Albany, Western Australia

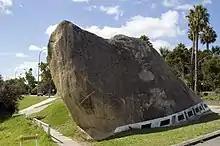
Dog Rock (2006)

Misery Beach, located south of Albany, was so named owing to the location of the whaling station at Albany that operated until 1978, causing offal to be washed ashore at Misery Beach and its sand and waters to be stained red. However, the beach was named Tourism Australia Best Beach 2022 by Tourism Australia, described a "[ticking] all the boxes of what the typical beachgoer is looking for — uncrowded, crystal-white sand, turquoise waters and a very dramatic granite backdrop".